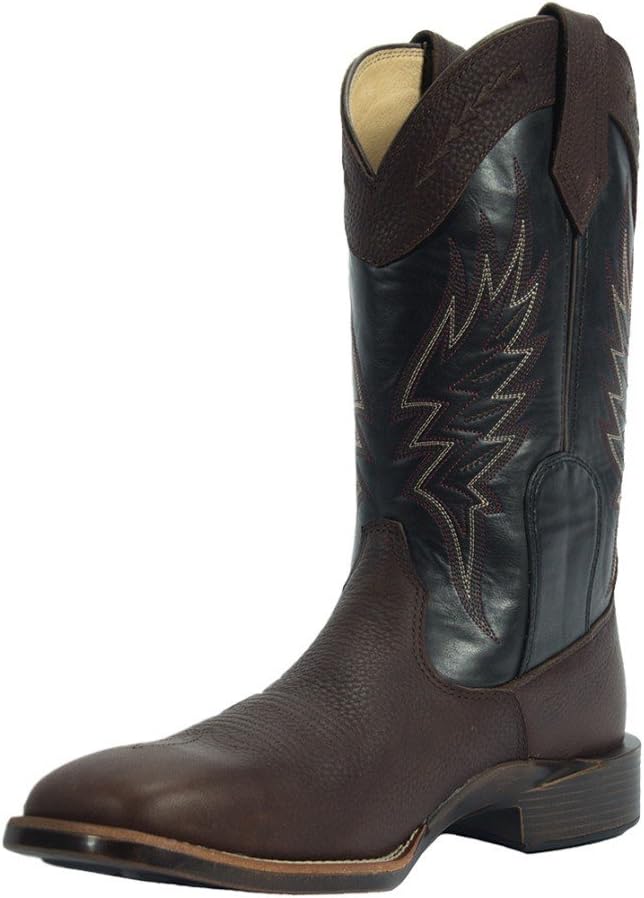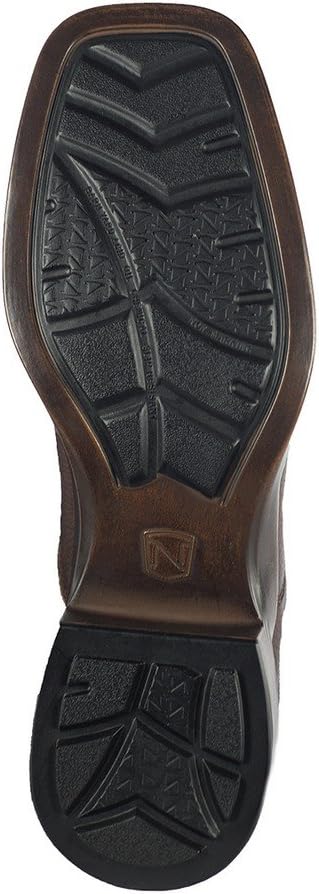
Noble Outfitters Mens All Around Square Toe
Category: Sports & Outdoors
The Noble Outfitters All-Around Boot offers extreme comfort without sacrificing performance. With a new, extraordinary lightweight Physio Outsole that provides superior cushioning for ultimate comfort, this boot will keep you steady on your feet. Leather collar features decorative embroidery.
Features: Exceptionally lightweight Physio Outsole | Superior cushioning | Easy clean thread design | Steel Shank for added stability and arch support | Molded performance insole provides comfort and stability